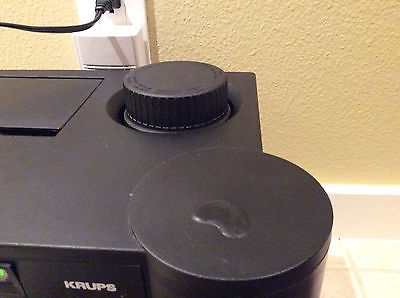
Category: coffee maker